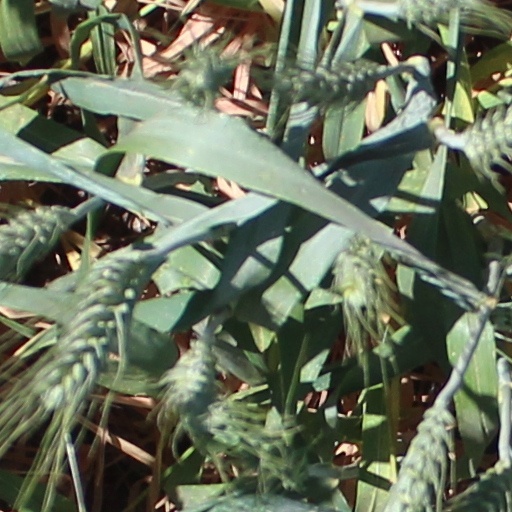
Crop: wheat